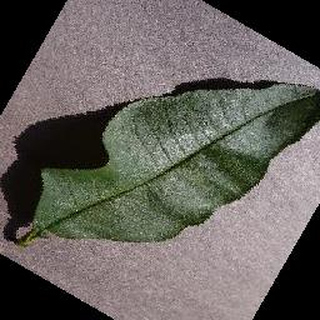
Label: healthy_peach